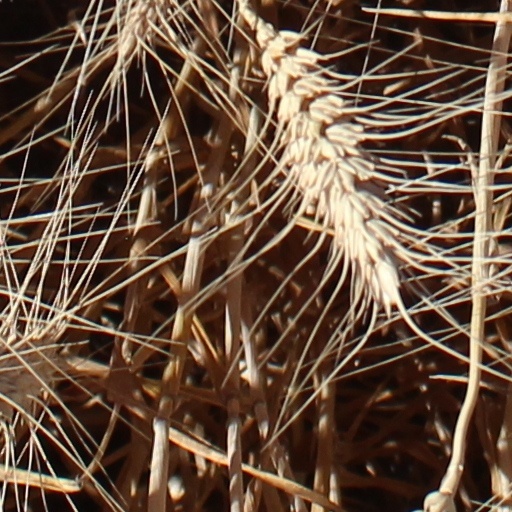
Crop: wheat